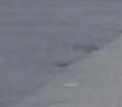
Surface type: asphalt